Protosynaema eratopis

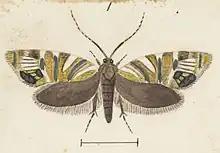
Illustration by George Hudson

Protosynaema eratopis is a species of moth in the family Plutellidae first described by Edward Meyrick in 1885. It is endemic to New Zealand.